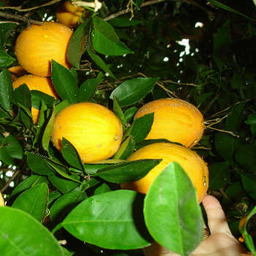
Label: peels